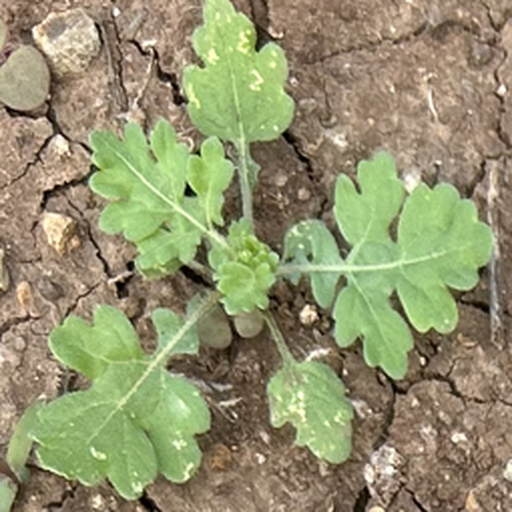
Weed species: Gajar_gavat_(Parthenium hysterophorus)